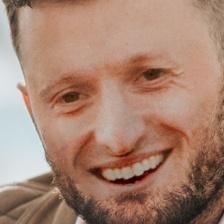
Label: faces